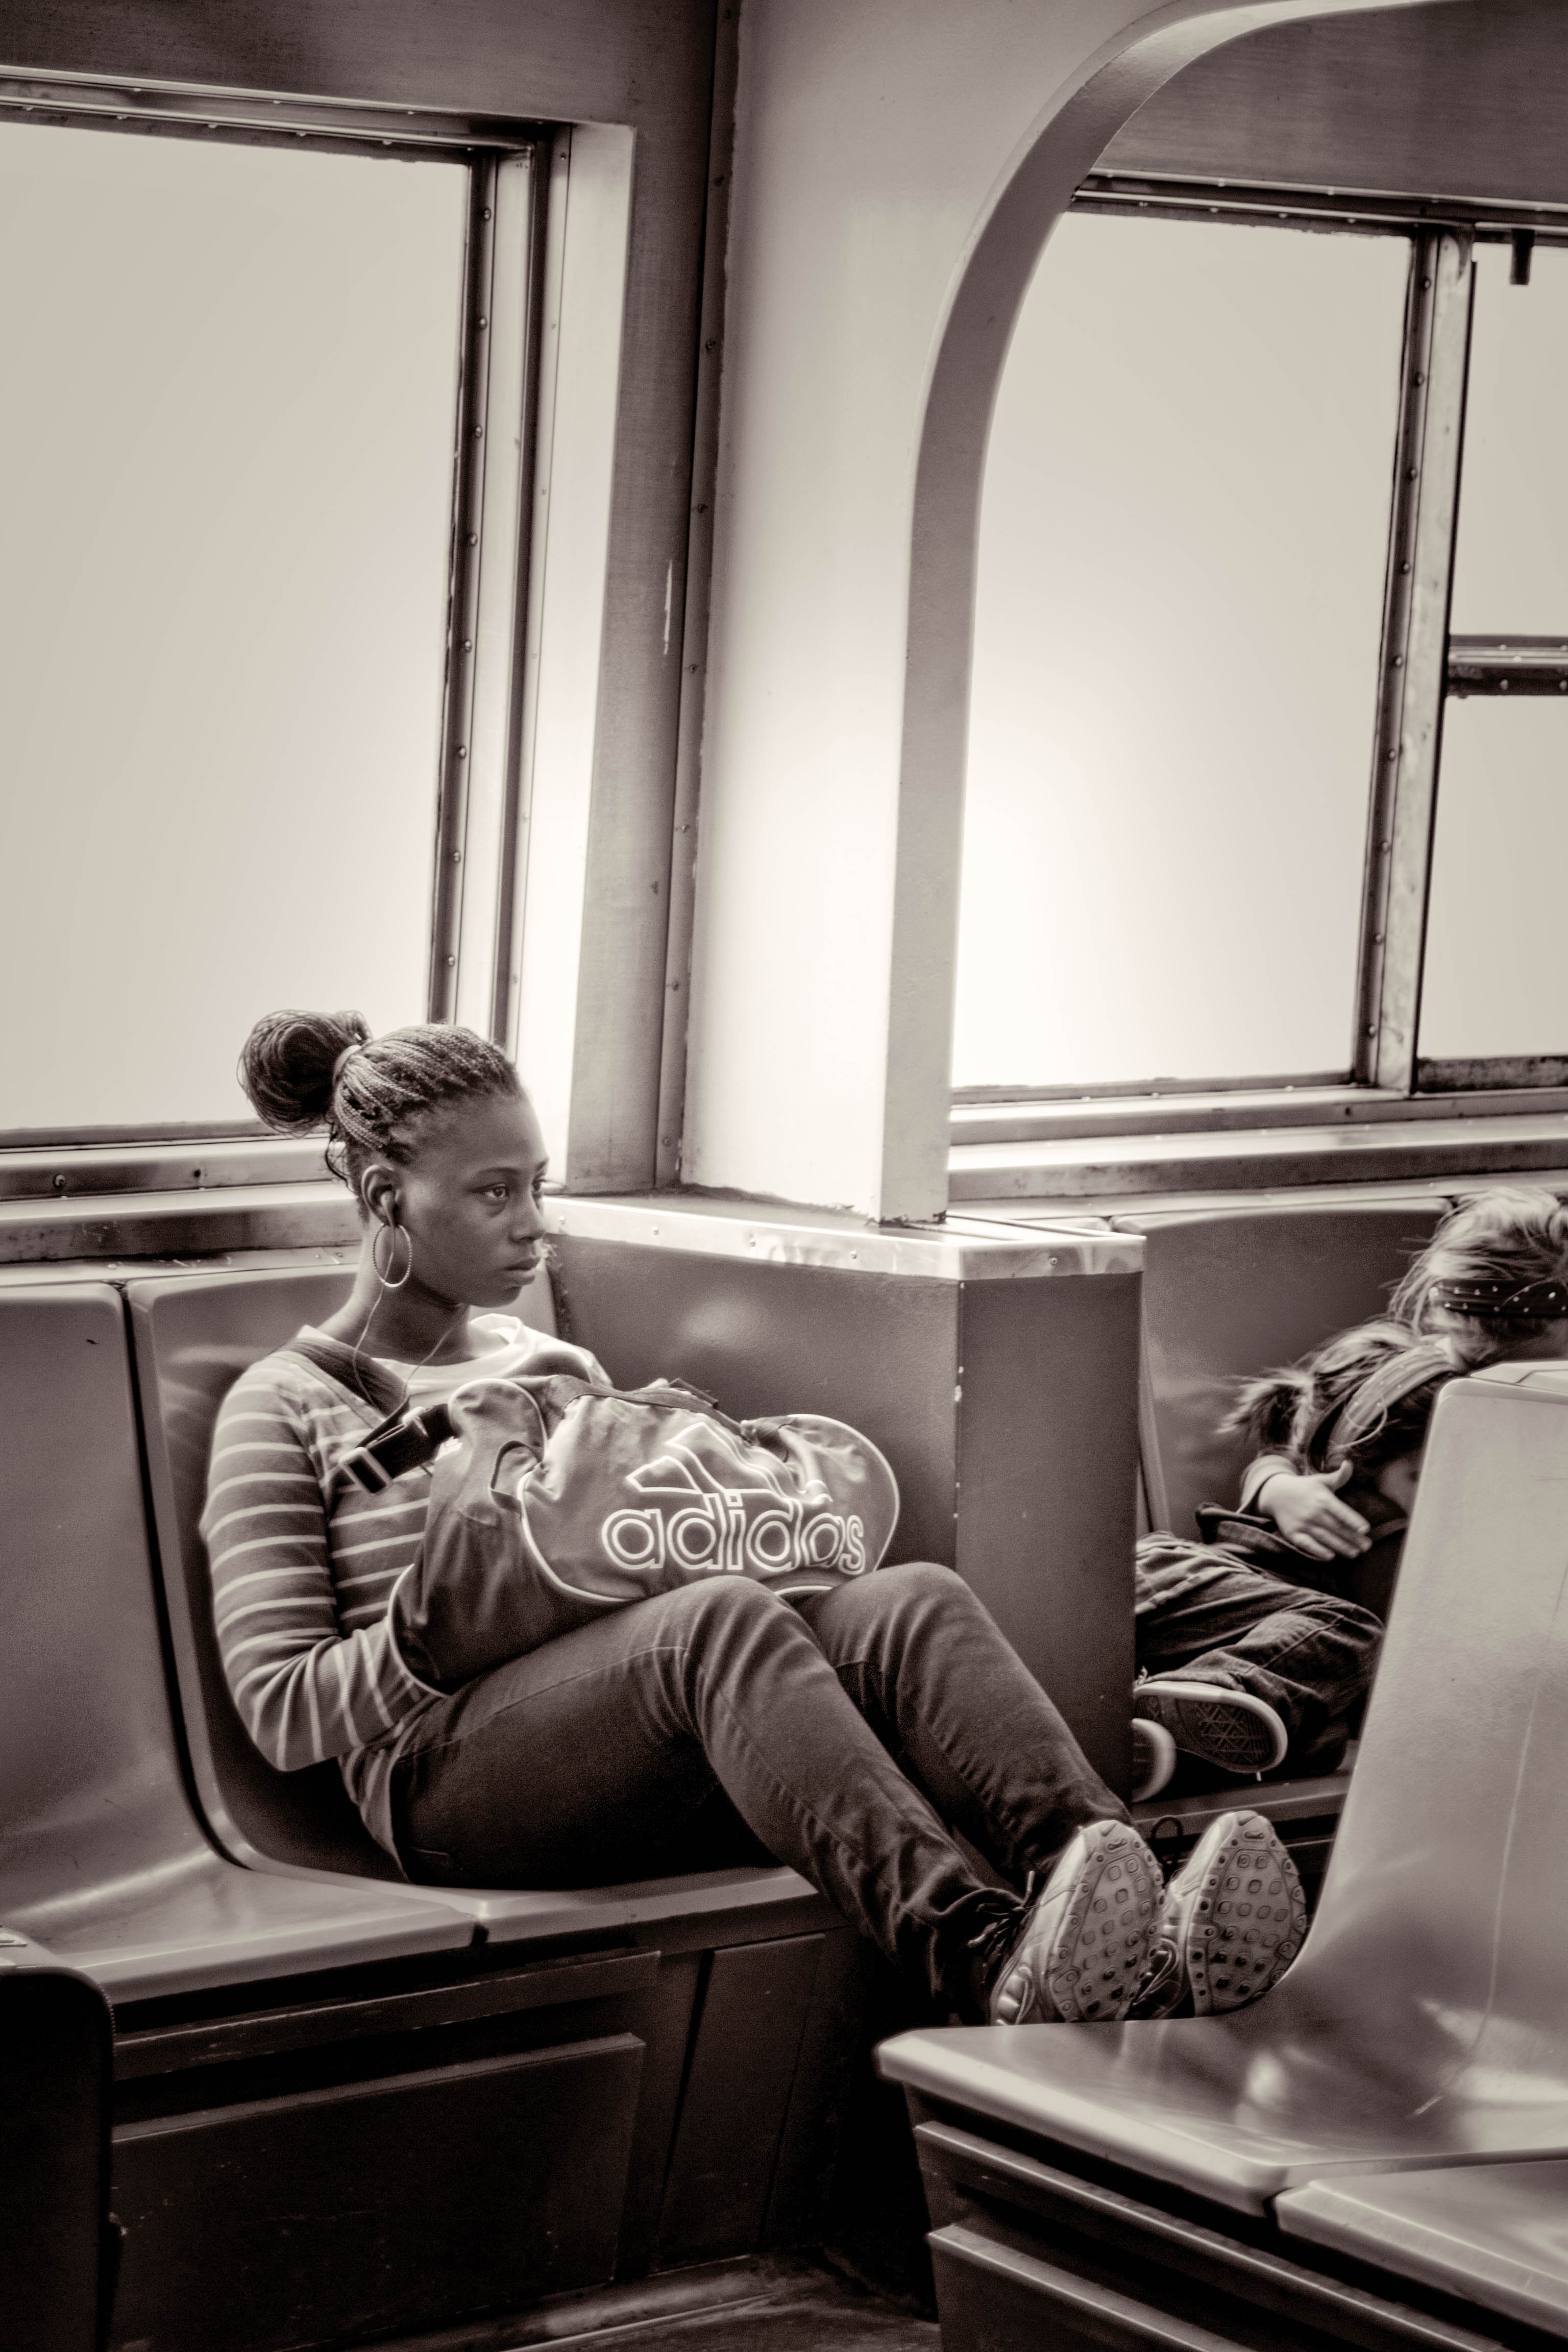
black and white, chair, home, sitting, living room, black, furniture, room, monochrome, couch, interior design, image, monochrome photography, human positions